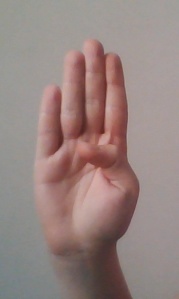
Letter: kaaf